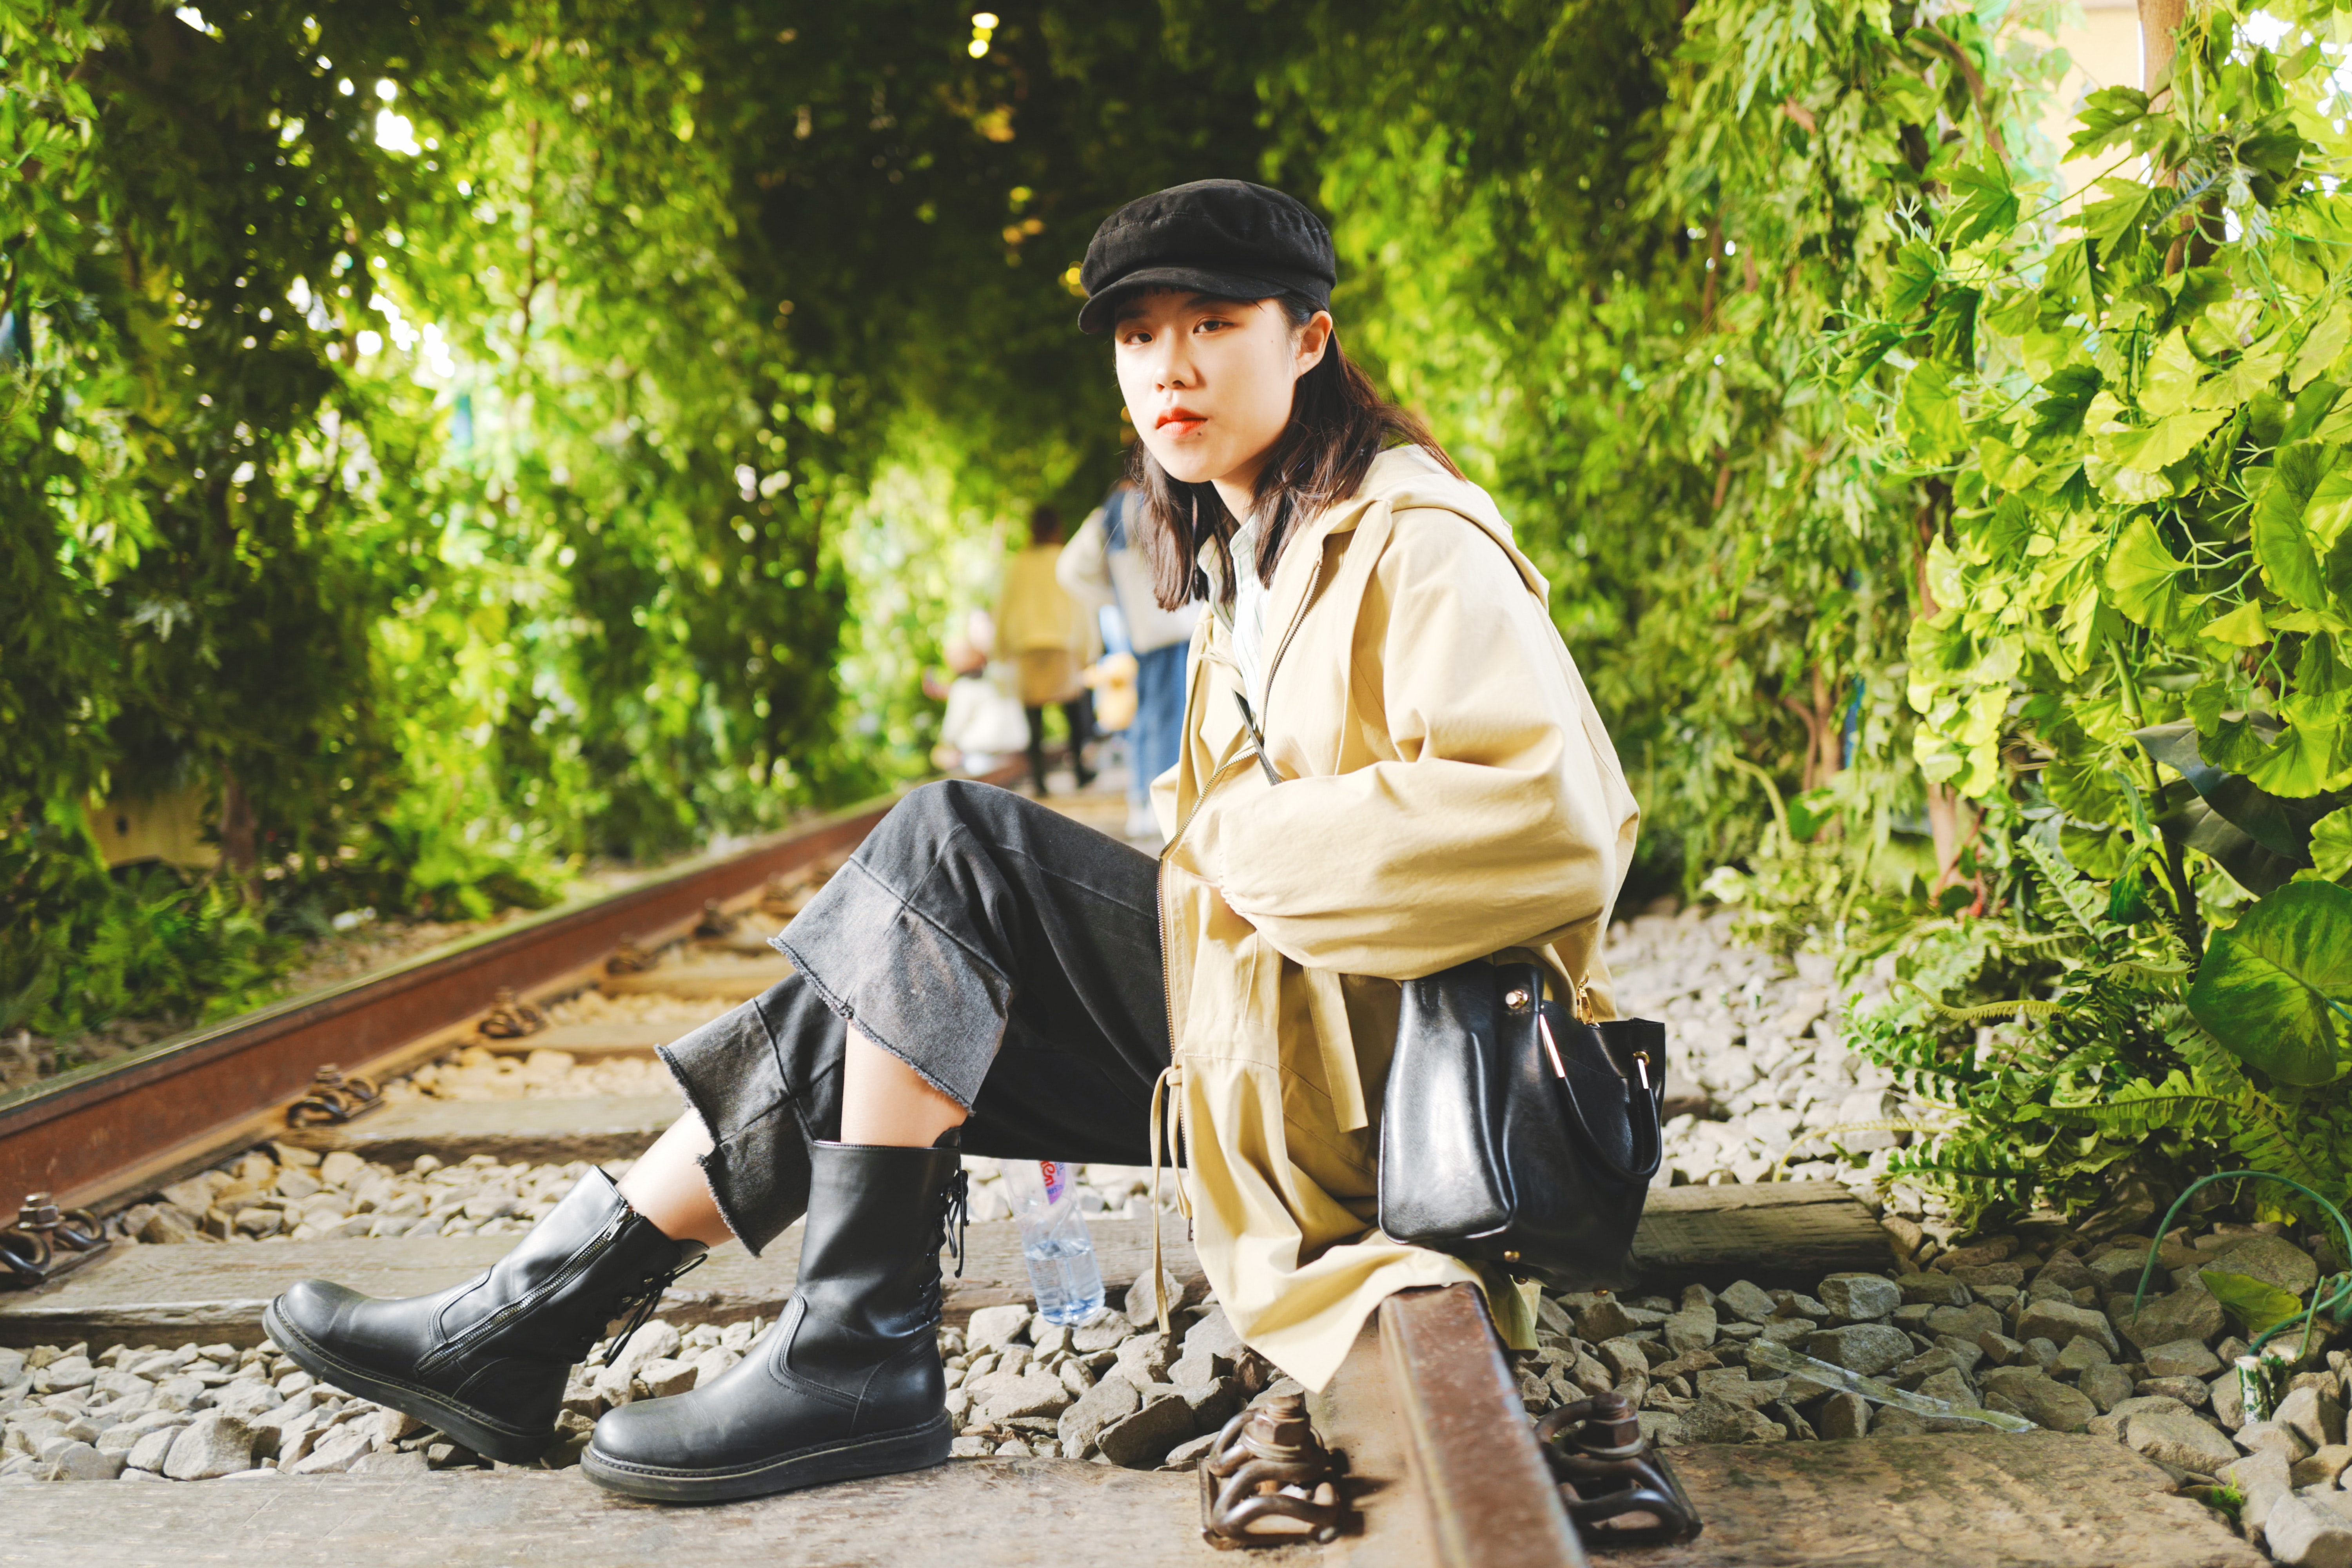
sitting, botany, footwear, tree, leisure, street fashion, photography, shoe